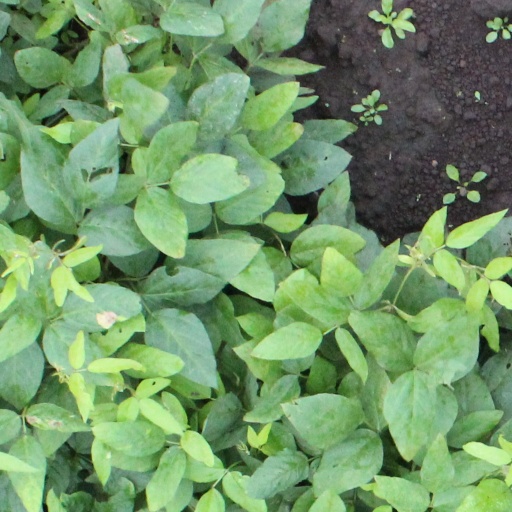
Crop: soybean